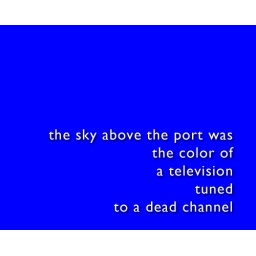
the sky above the port was the color of a television tuned to a dead channel -- william gibson, 1984